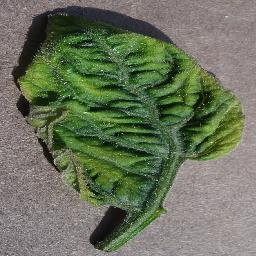
Label: Tomato___Tomato_Yellow_Leaf_Curl_Virus